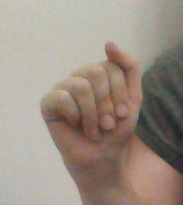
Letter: saad